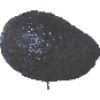
Label: avocado